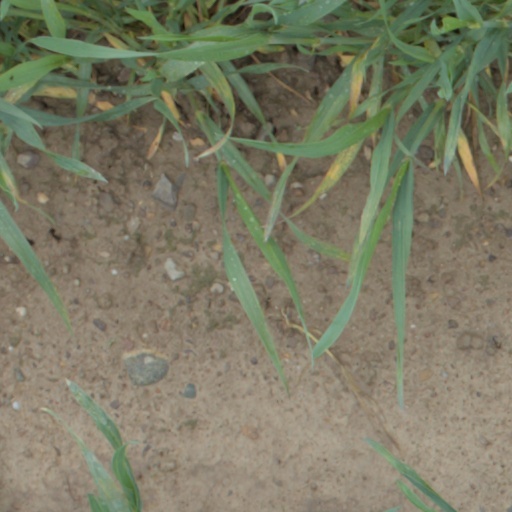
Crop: wheat